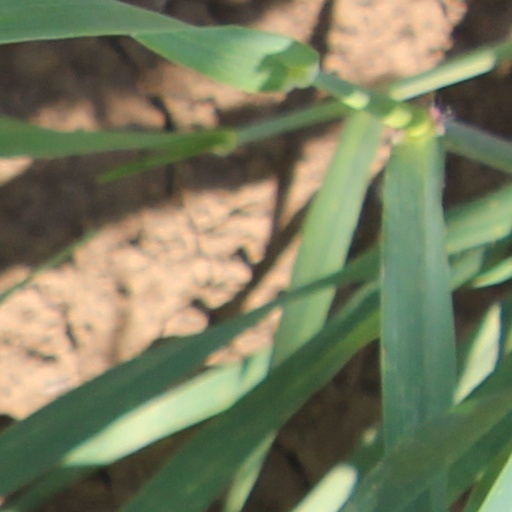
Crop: wheat